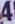
Number: 4